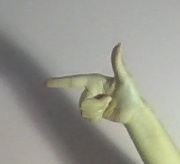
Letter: yaa